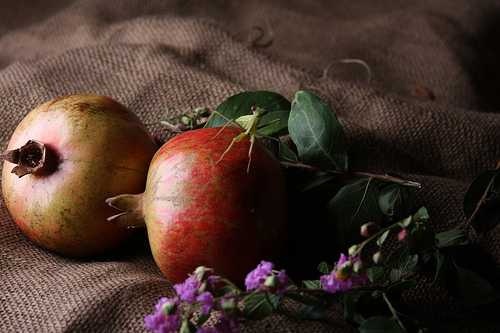
Label: Pomegranate